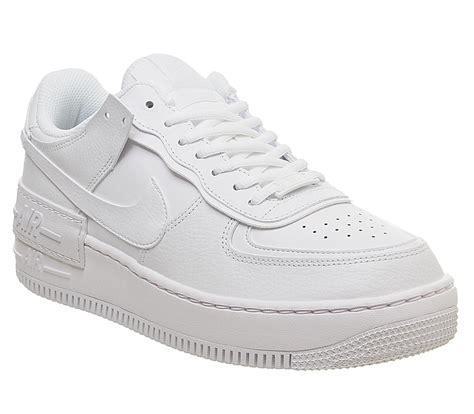
Brand: Nike
Model: Air Force 1 07